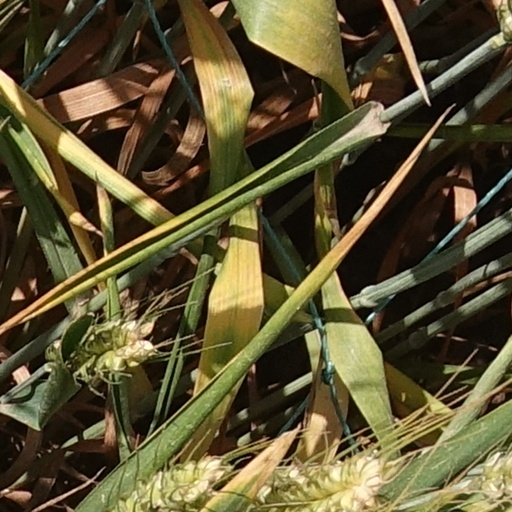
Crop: wheat